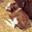
Label: cattle